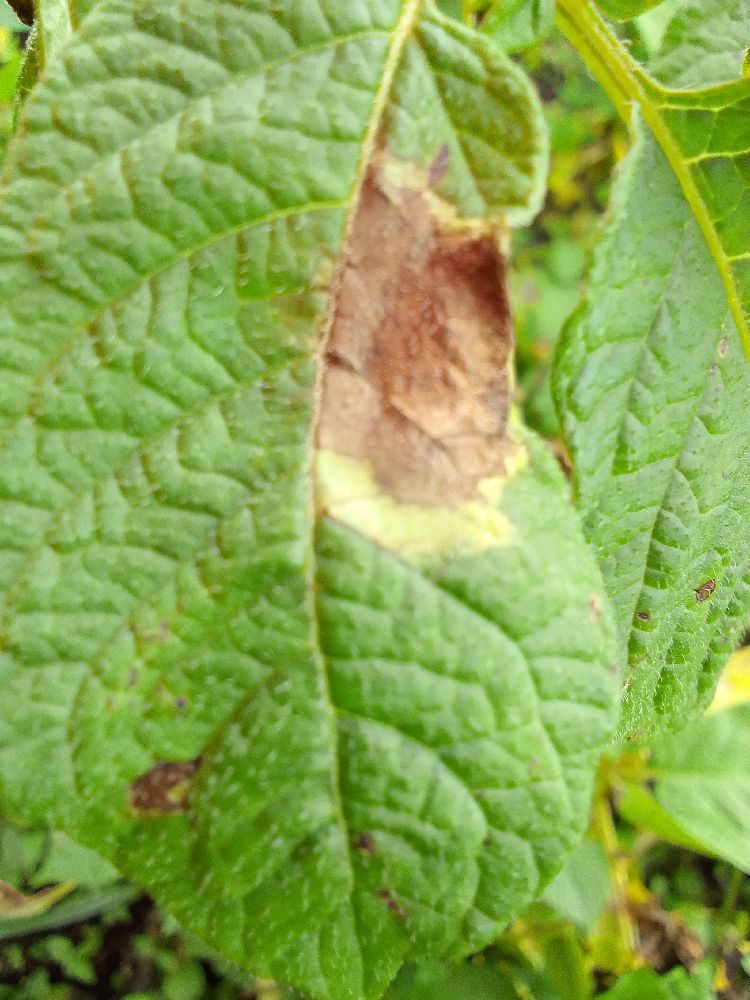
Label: Late blight